Medieval Japanese literature

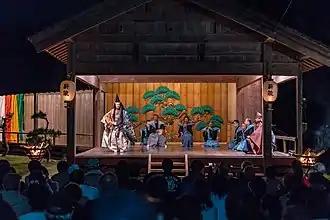
"Noh" developed into a full-fledged art form during this period.

Of the works that continued the courtly tradition, some (such as "Wakakusa Monogatari") told romantic love stories and some (such as "Iwaya no Sōshi") contained stories of unfortunate stepchildren. Among those about members of the warrior class, some (such as "Shutendōji") drew upon "gunki monogatari" and heroic legends of monster-slayers, some (such as "Onzōshi Shima-watari") built legends of warriors, and others (such as "Muramachi Monogatari" and "Akimichi") told of chaos between rival houses and revenge. A very large number of them are about religious themes, reflecting the rise of popular Buddhism during this period. Some of these works (such as "Aki no Yo no Naga Monogatari") described monastic life, some (such as "Sannin Hōshi") expounded the virtues of seclusion, some (such as "Kumano no Honji") elaborate on the origins of temples and shrines in light of the concept of "honji suijaku" ("original substances manifest their traces", the concept that the gods of Shinto are Japanese manifestations of Buddhist deities), and some (such as "Eshin-sōzu Monogatari") are biographies of Buddhist saints.